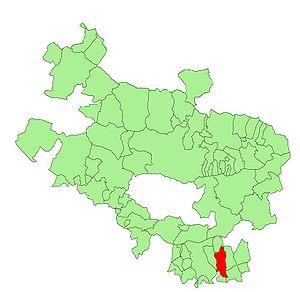
Lanciego en espagnol ou Lantziego en basque est une commune d'Alava, dans la communauté autonome du Pays basque en Espagne.